Victor Emmanuel II Monument

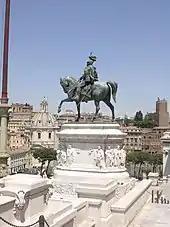
The equestrian statue of Victor Emmanuel II, architectural centre of the Vittoriano, whose marble base the statues of the Italian noble cities are carved

At the sides of the Altar of the Fatherland, the staircase resumes dividing into two symmetrical ramps parallel to the tomb of the Unknown Soldier. Both reach a pronaos where two large doors open (one on each side, both positioned symmetrically and laterally to the Unknown Soldier, and each in correspondence with one of the two propylaea) that lead to the interior spaces of the Vittoriano. Above each door are two statues; on the left door are "The Politics" and "The Philosophy", while on the right door are two statues depicting "The War" and "The Revolution".